P. D. Q. Bach

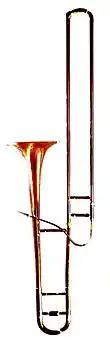
Tromboon

The tromboon is a musical instrument made up of the reed and bocal of a bassoon, attached to the body of a trombone in place of the trombone's mouthpiece. It combines the sound of double reeds and the slide for a distinctive and unusual instrument. The name of the instrument is a portmanteau of "trombone" and "bassoon". The sound quality of the instrument is best described as comical and loud.